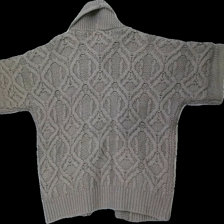
View: back
Type: Cardigan
Category: Ladies
Brand: Not in the list
Brand text on label: john rocha
Colors: Grey
Material: 79% acrylic 21% wool
Pattern: Geometric print
Cut: Regular
Season: All
Stains: Minor
Damage: fläck
Damage location: middle center
Damage 2 location: top right
Price range: <50
Recommended usage: Export
Description: grå kofta med stickat mönster, fläck fram och lätt nopprig